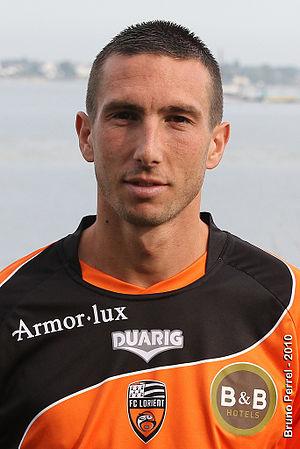
Morgan Amalfitano, joueur de l'équipe de football du FC Lorient
La saison 2010-2011 de Ligue 1 est la 73ᵉ édition du championnat de France de football et la neuvième sous l'appellation « Ligue 1 ». Le premier niveau du championnat oppose vingt clubs français en une série de trente-huit rencontres jouées durant la saison de football. Elle a débuté le samedi 7 août 2010 et s'est achevée le 29 mai 2011.